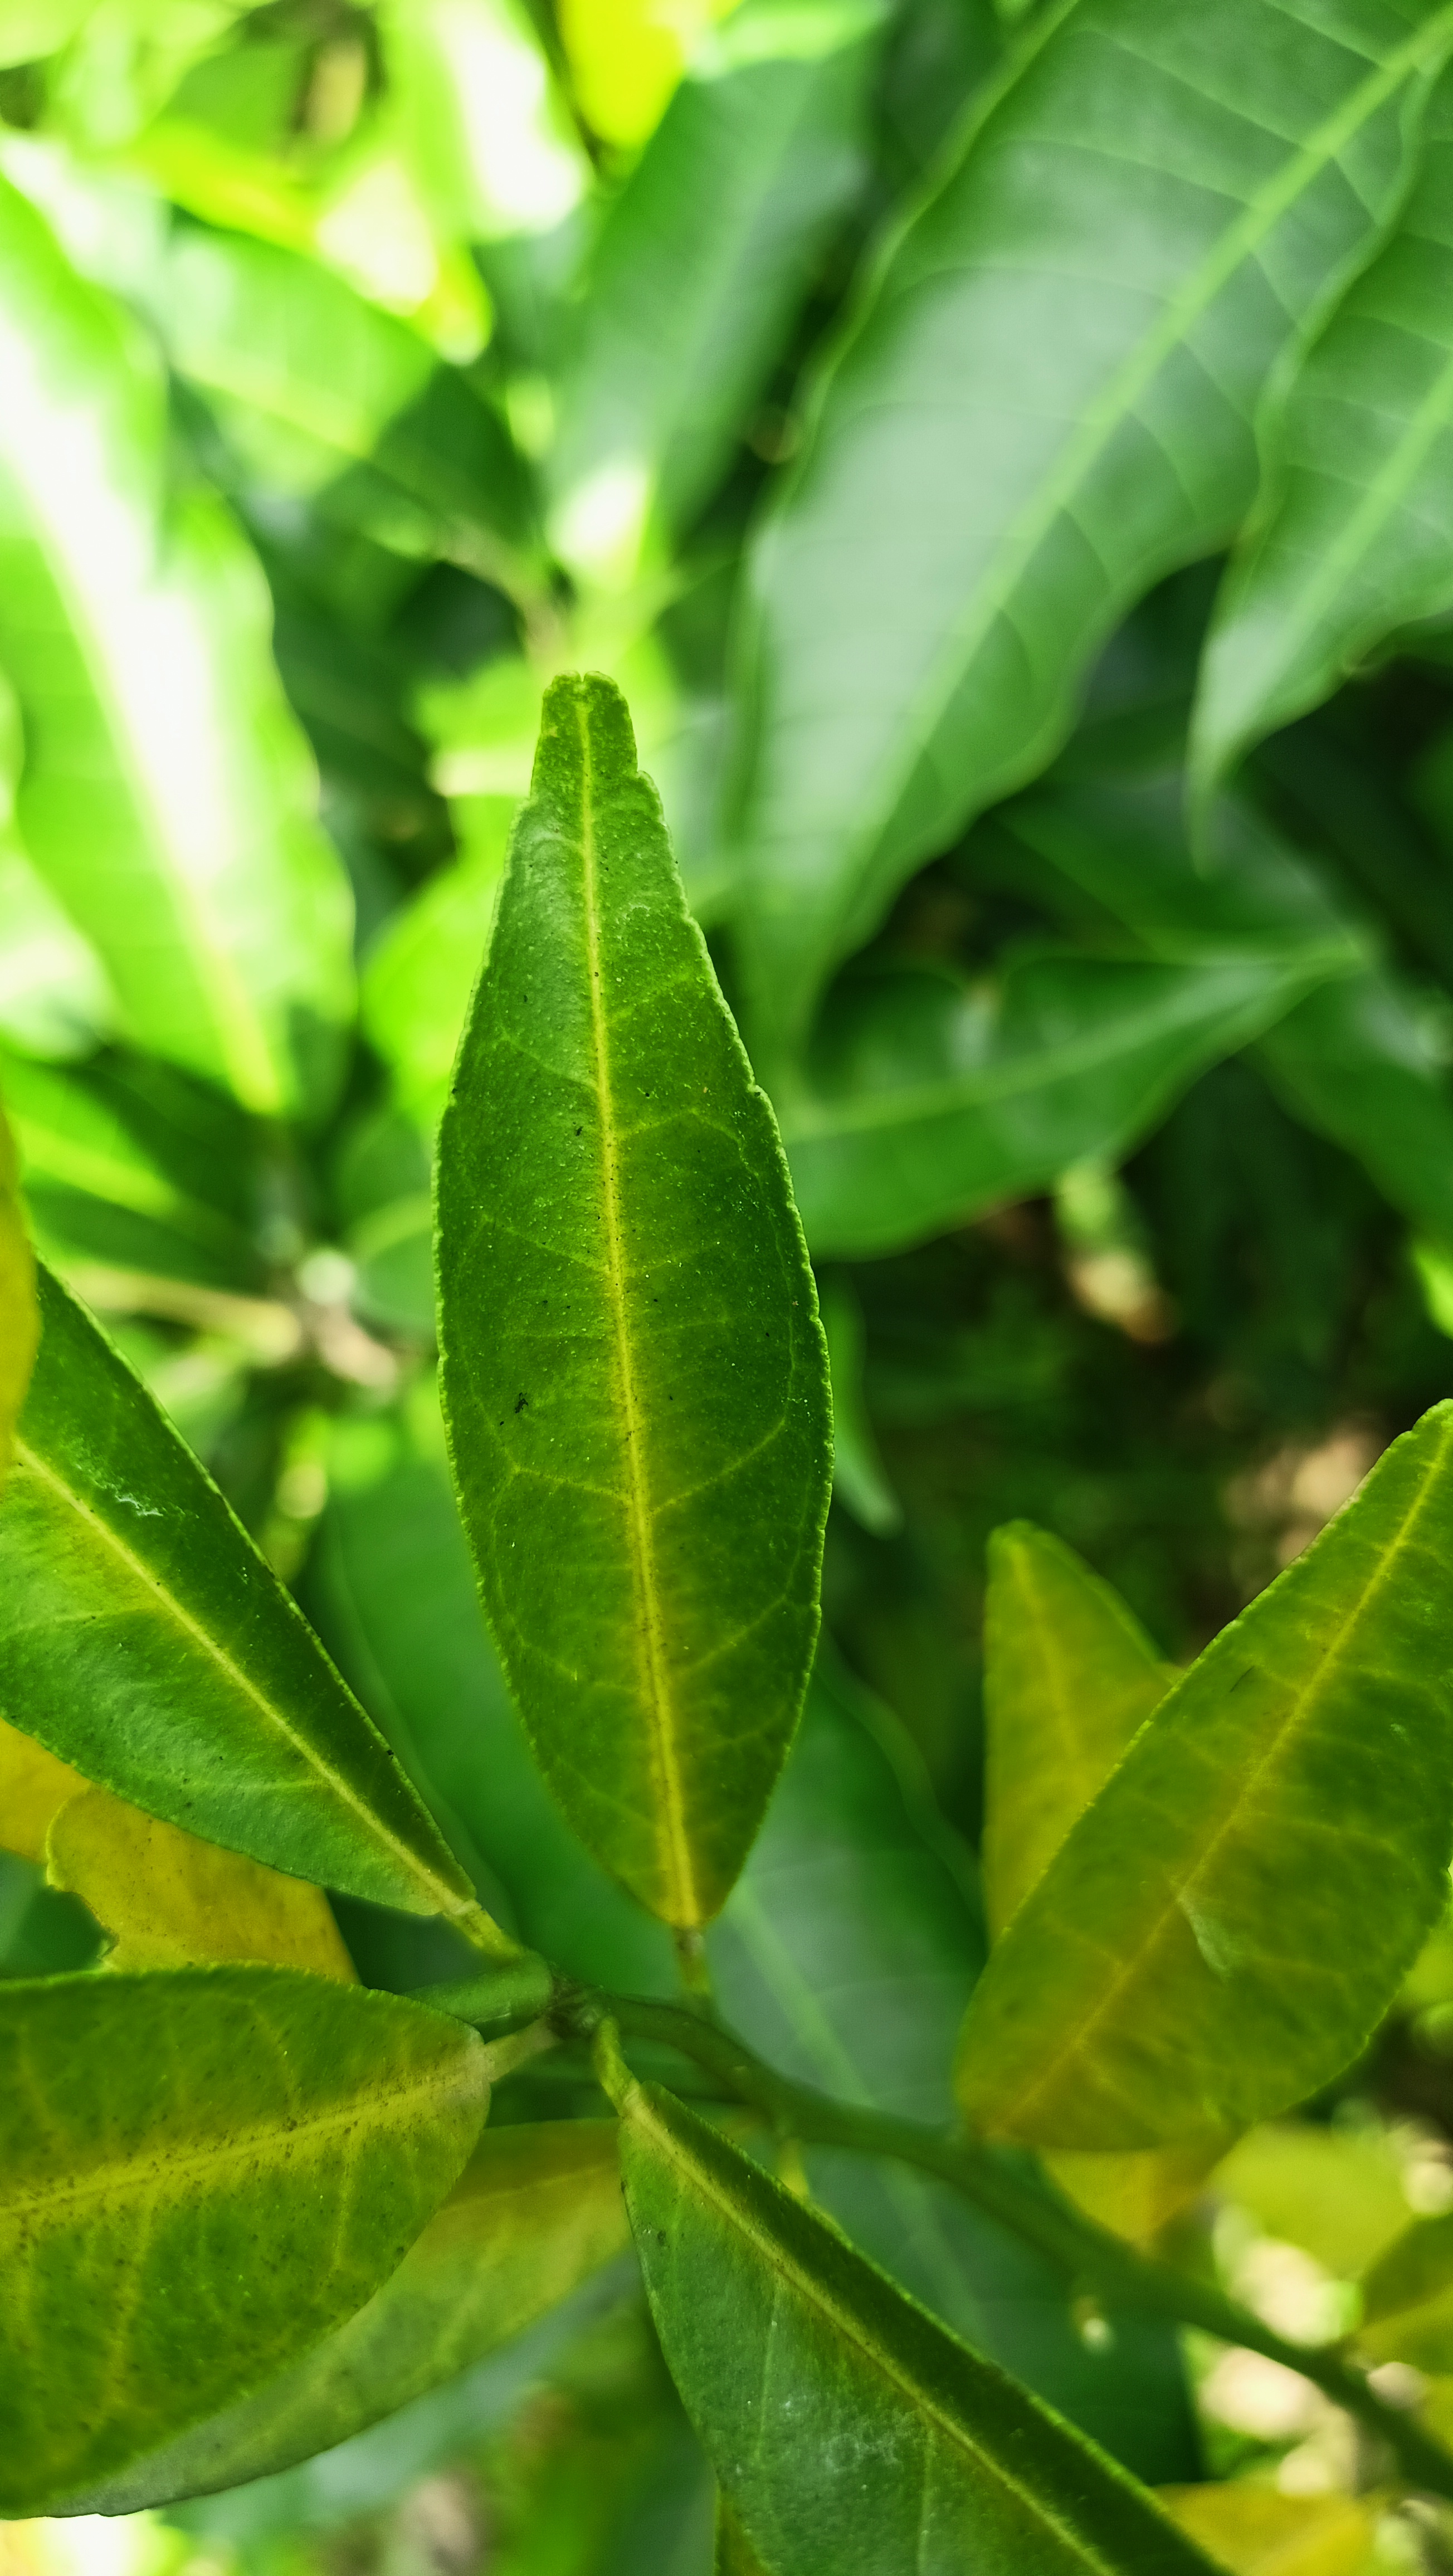
Mandarin leaf variety: Mandaring